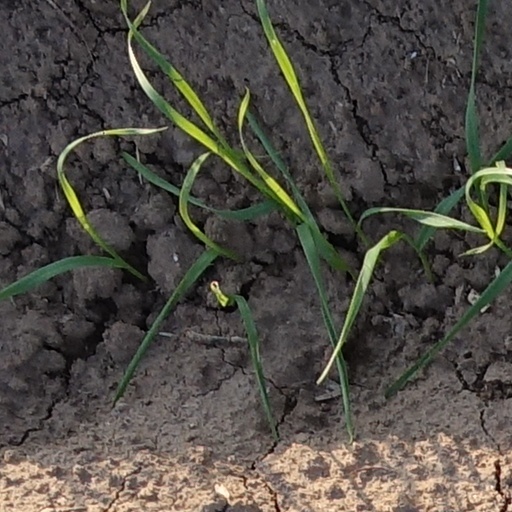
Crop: wheat